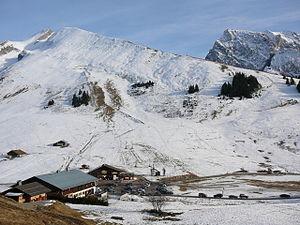
Station de sports d'hiver de Manigod, France (au col de Merdassier)
La liste des stations de sports d'hiver de Savoie présente l'ensemble des villages et stations de sports d'hiver situés sur le territoire de la Savoie, qui correspond aux deux départements français de la Savoie et de la Haute-Savoie.
Manigod est une commune française située dans le département de la Haute-Savoie, en région Auvergne-Rhône-Alpes.